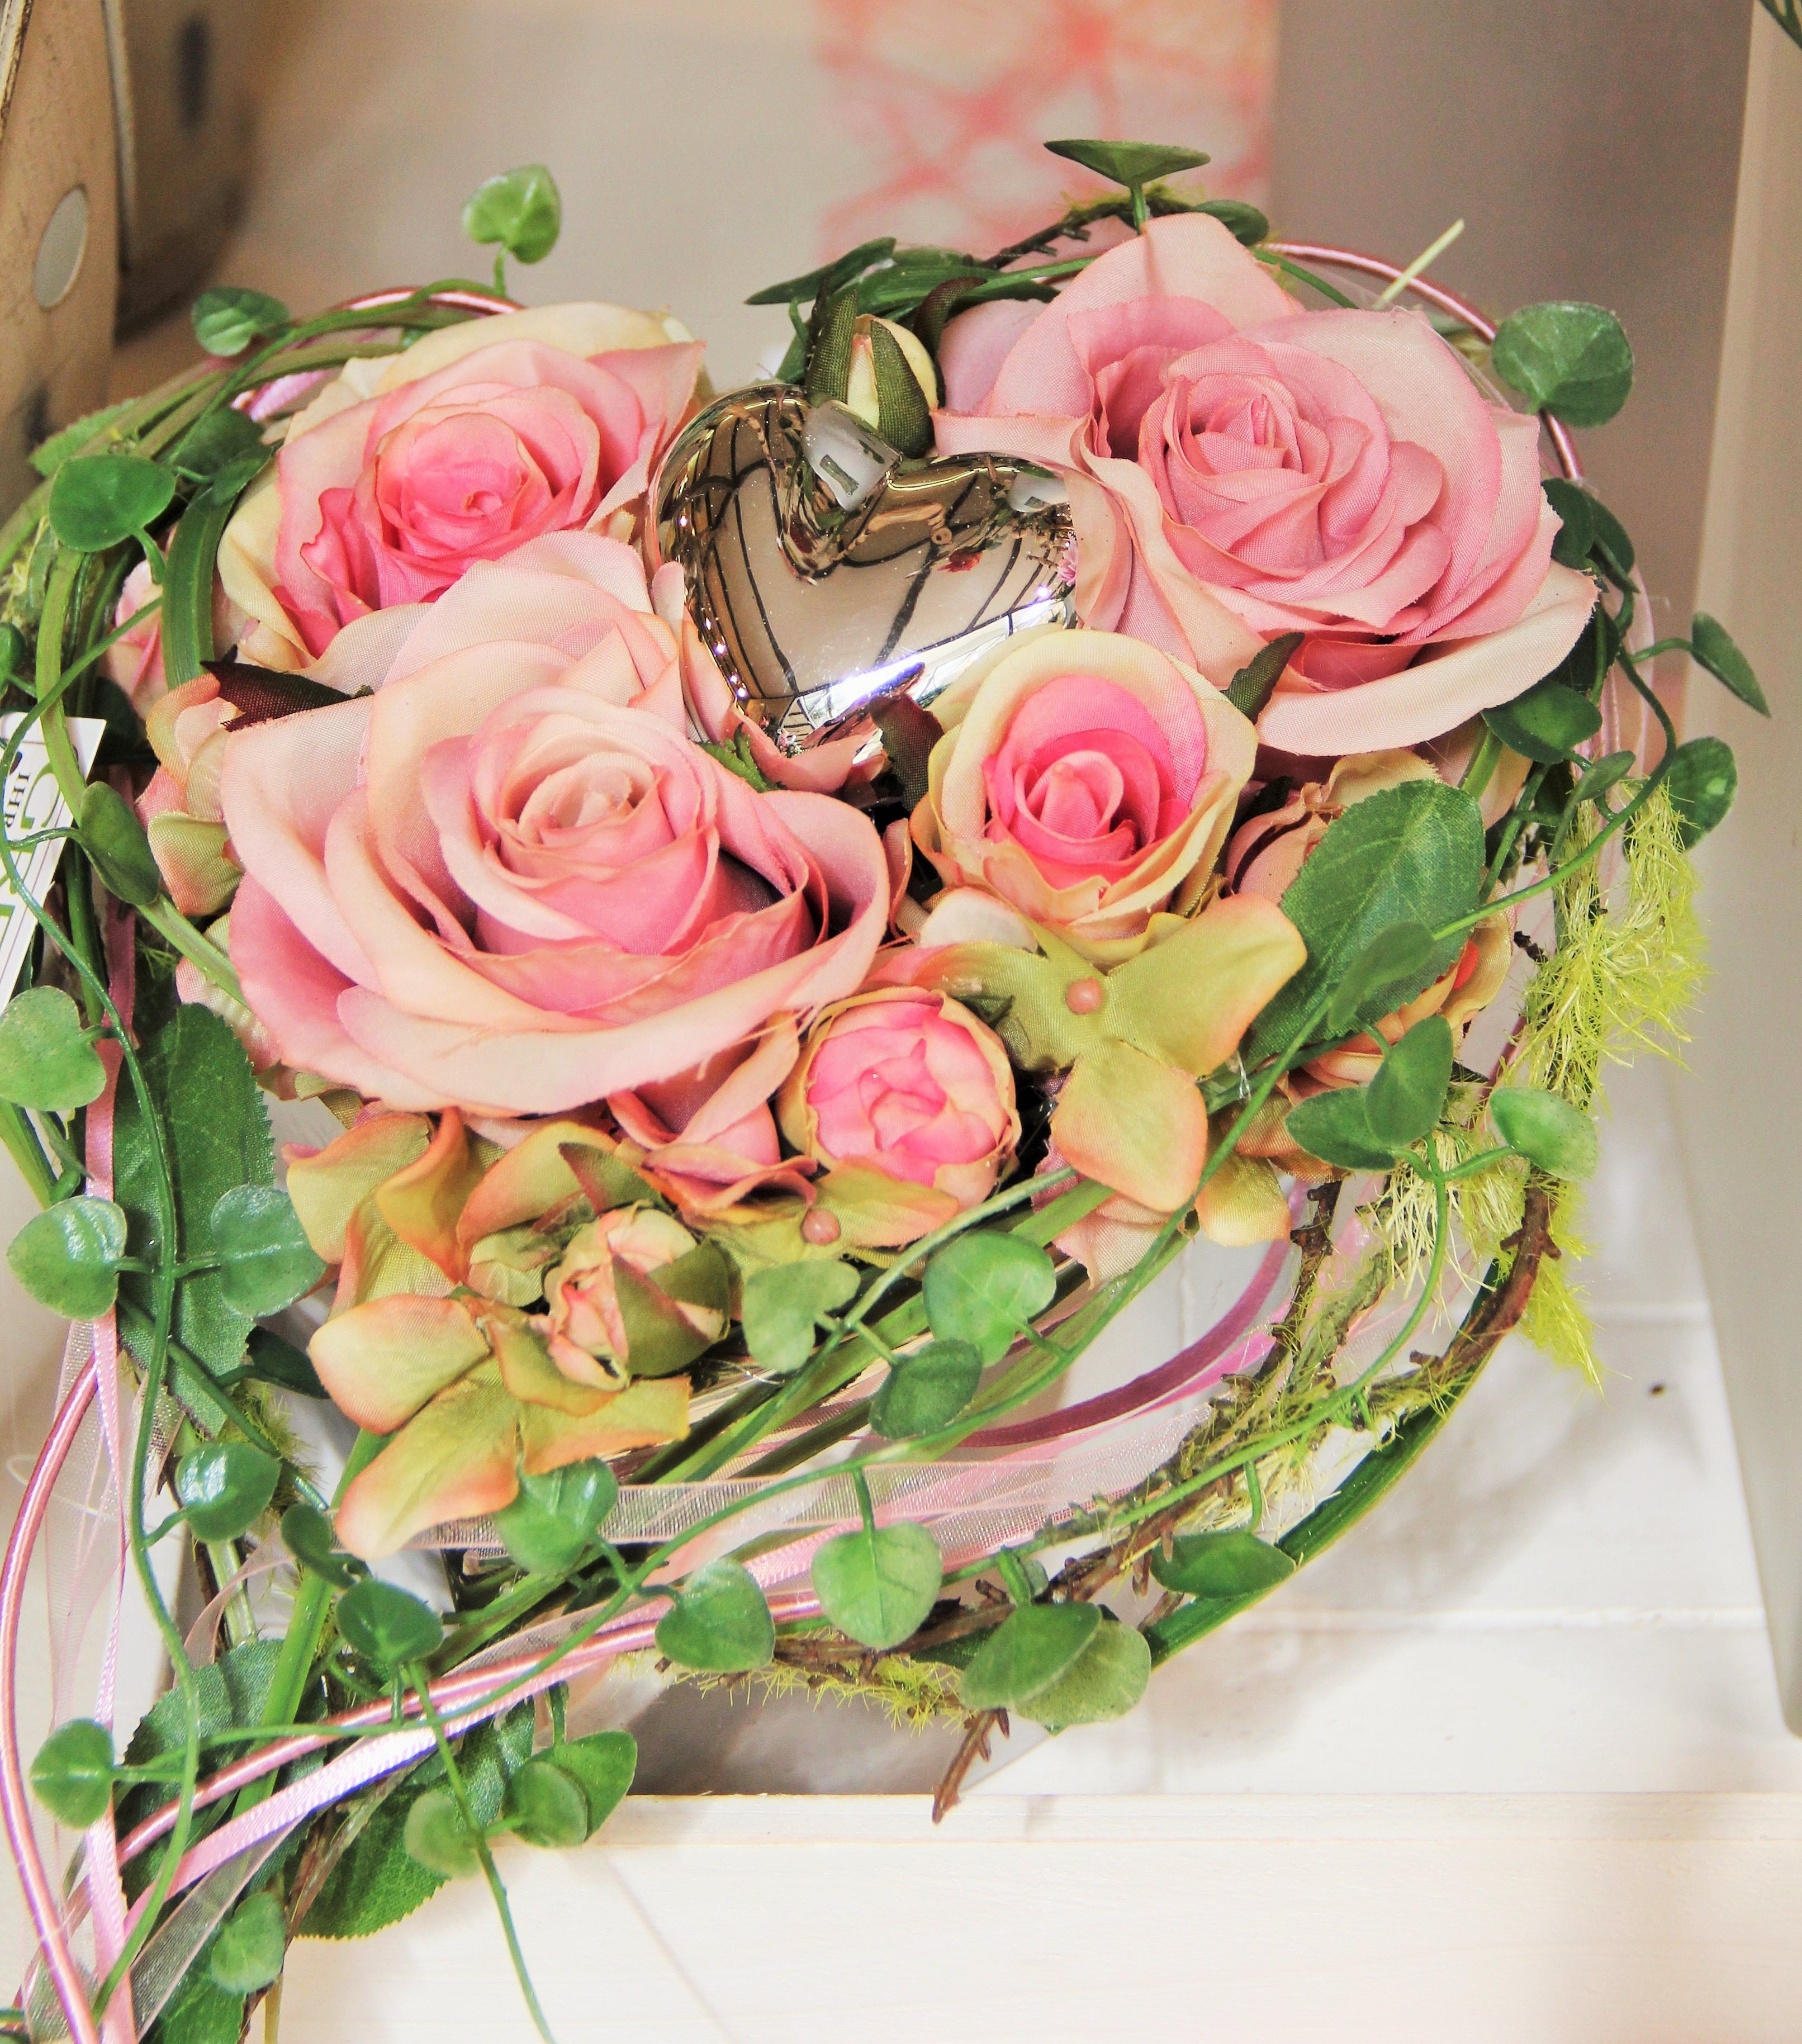
creative, plant, flower, petal, love, heart, gift, rose, decoration, symbol, romance, pink, wedding day, heart shaped, roses, decorative, welcome, birthday, floristry, valentine's day, i love you, rose flower, flowering plant, garden roses, rose family, mother's day, flower bouquet, cut flowers, floral design, rose heart, centrepiece, the love flower, land plant, flower arranging, heart with roses